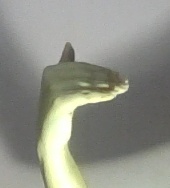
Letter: khaa